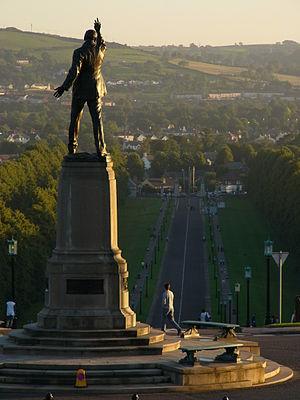
Le palais de Stormont, généralement abrégé en Stormont, est un château de Belfast situé dans le quartier du même nom. Depuis l'accord du Vendredi saint, il accueille le siège de l'Assemblée nord-irlandaise ainsi que le cabinet gouvernemental nord-irlandais au sein duquel nationalistes et unionistes se partagent le pouvoir selon un mode consociatif.